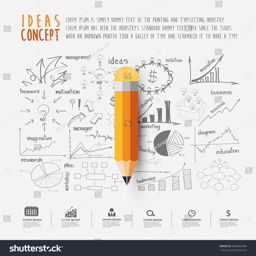
vector illustration with a simple pencil .